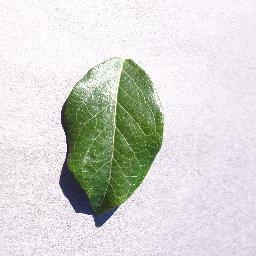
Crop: blueberry
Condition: healthy